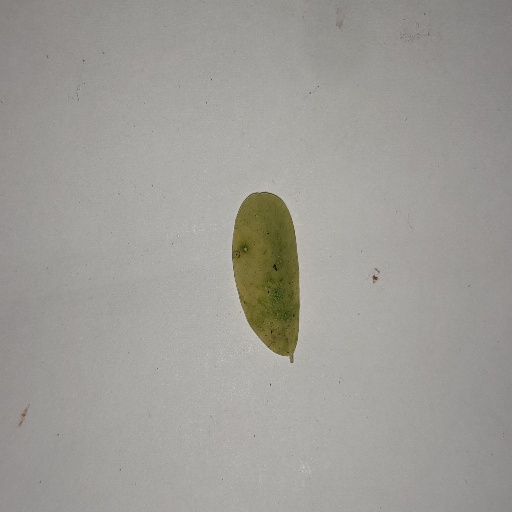
Species: Sojina
Leaf condition: Yellow Leaf